Shemot (parashah)

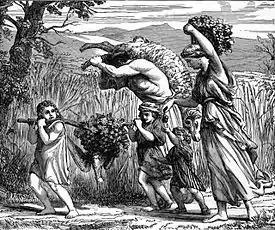
A Land Flowing with Milk and Honey (illustration from Henry Davenport Northrop's 1894 "Treasures of the Bible")

Exodus 3:8 and 17, 13:5, and 33:3, Leviticus 20:24, Numbers 13:27 and 14:8, and Deuteronomy 6:3, 11:9, 26:9 and 15, 27:3, and 31:20 describe the Land of Israel as a land flowing "with milk and honey." Similarly, the Middle Egyptian (early second millennium BCE) tale of Sinuhe described the Land of Israel or, as the Egyptian tale called it, the land of Yaa: "It was a good land called Yaa. Figs were in it and grapes. It had more wine than water. Abundant was its honey, plentiful its oil. All kind of fruit were on its trees. Barley was there and emmer, and no end of cattle of all kinds."